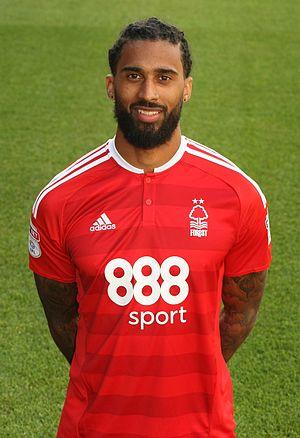
Armand Traoré, né le 8 octobre 1989 à Paris, est un footballeur international sénégalais qui évolue au poste de défenseur à Cardiff City.